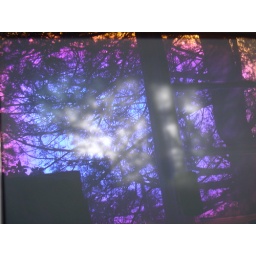
This is a reflection on my computer screen in my office from the other day.